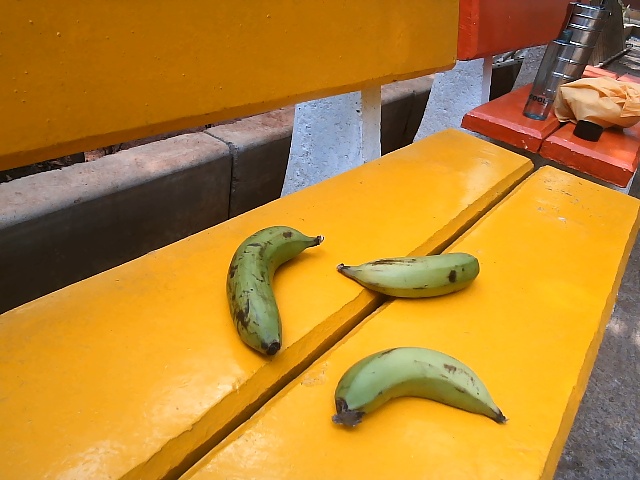
Label: Raw_Banana